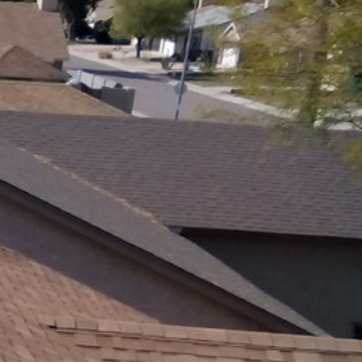
Material: other